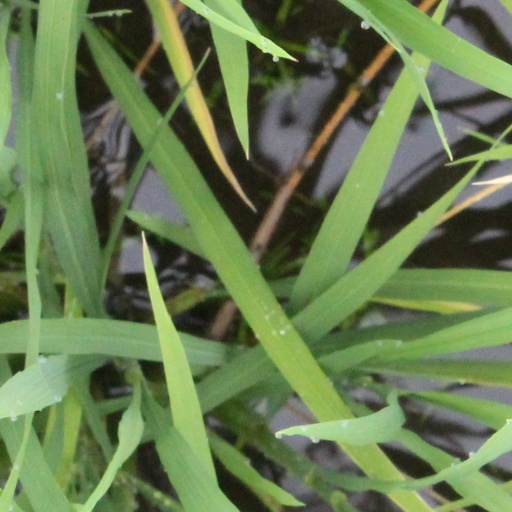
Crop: rice